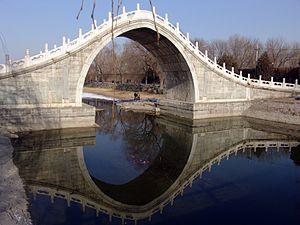
Le pont Gaoliang.
Le Palais d'Été est un palais situé à Pékin, en république populaire de Chine.